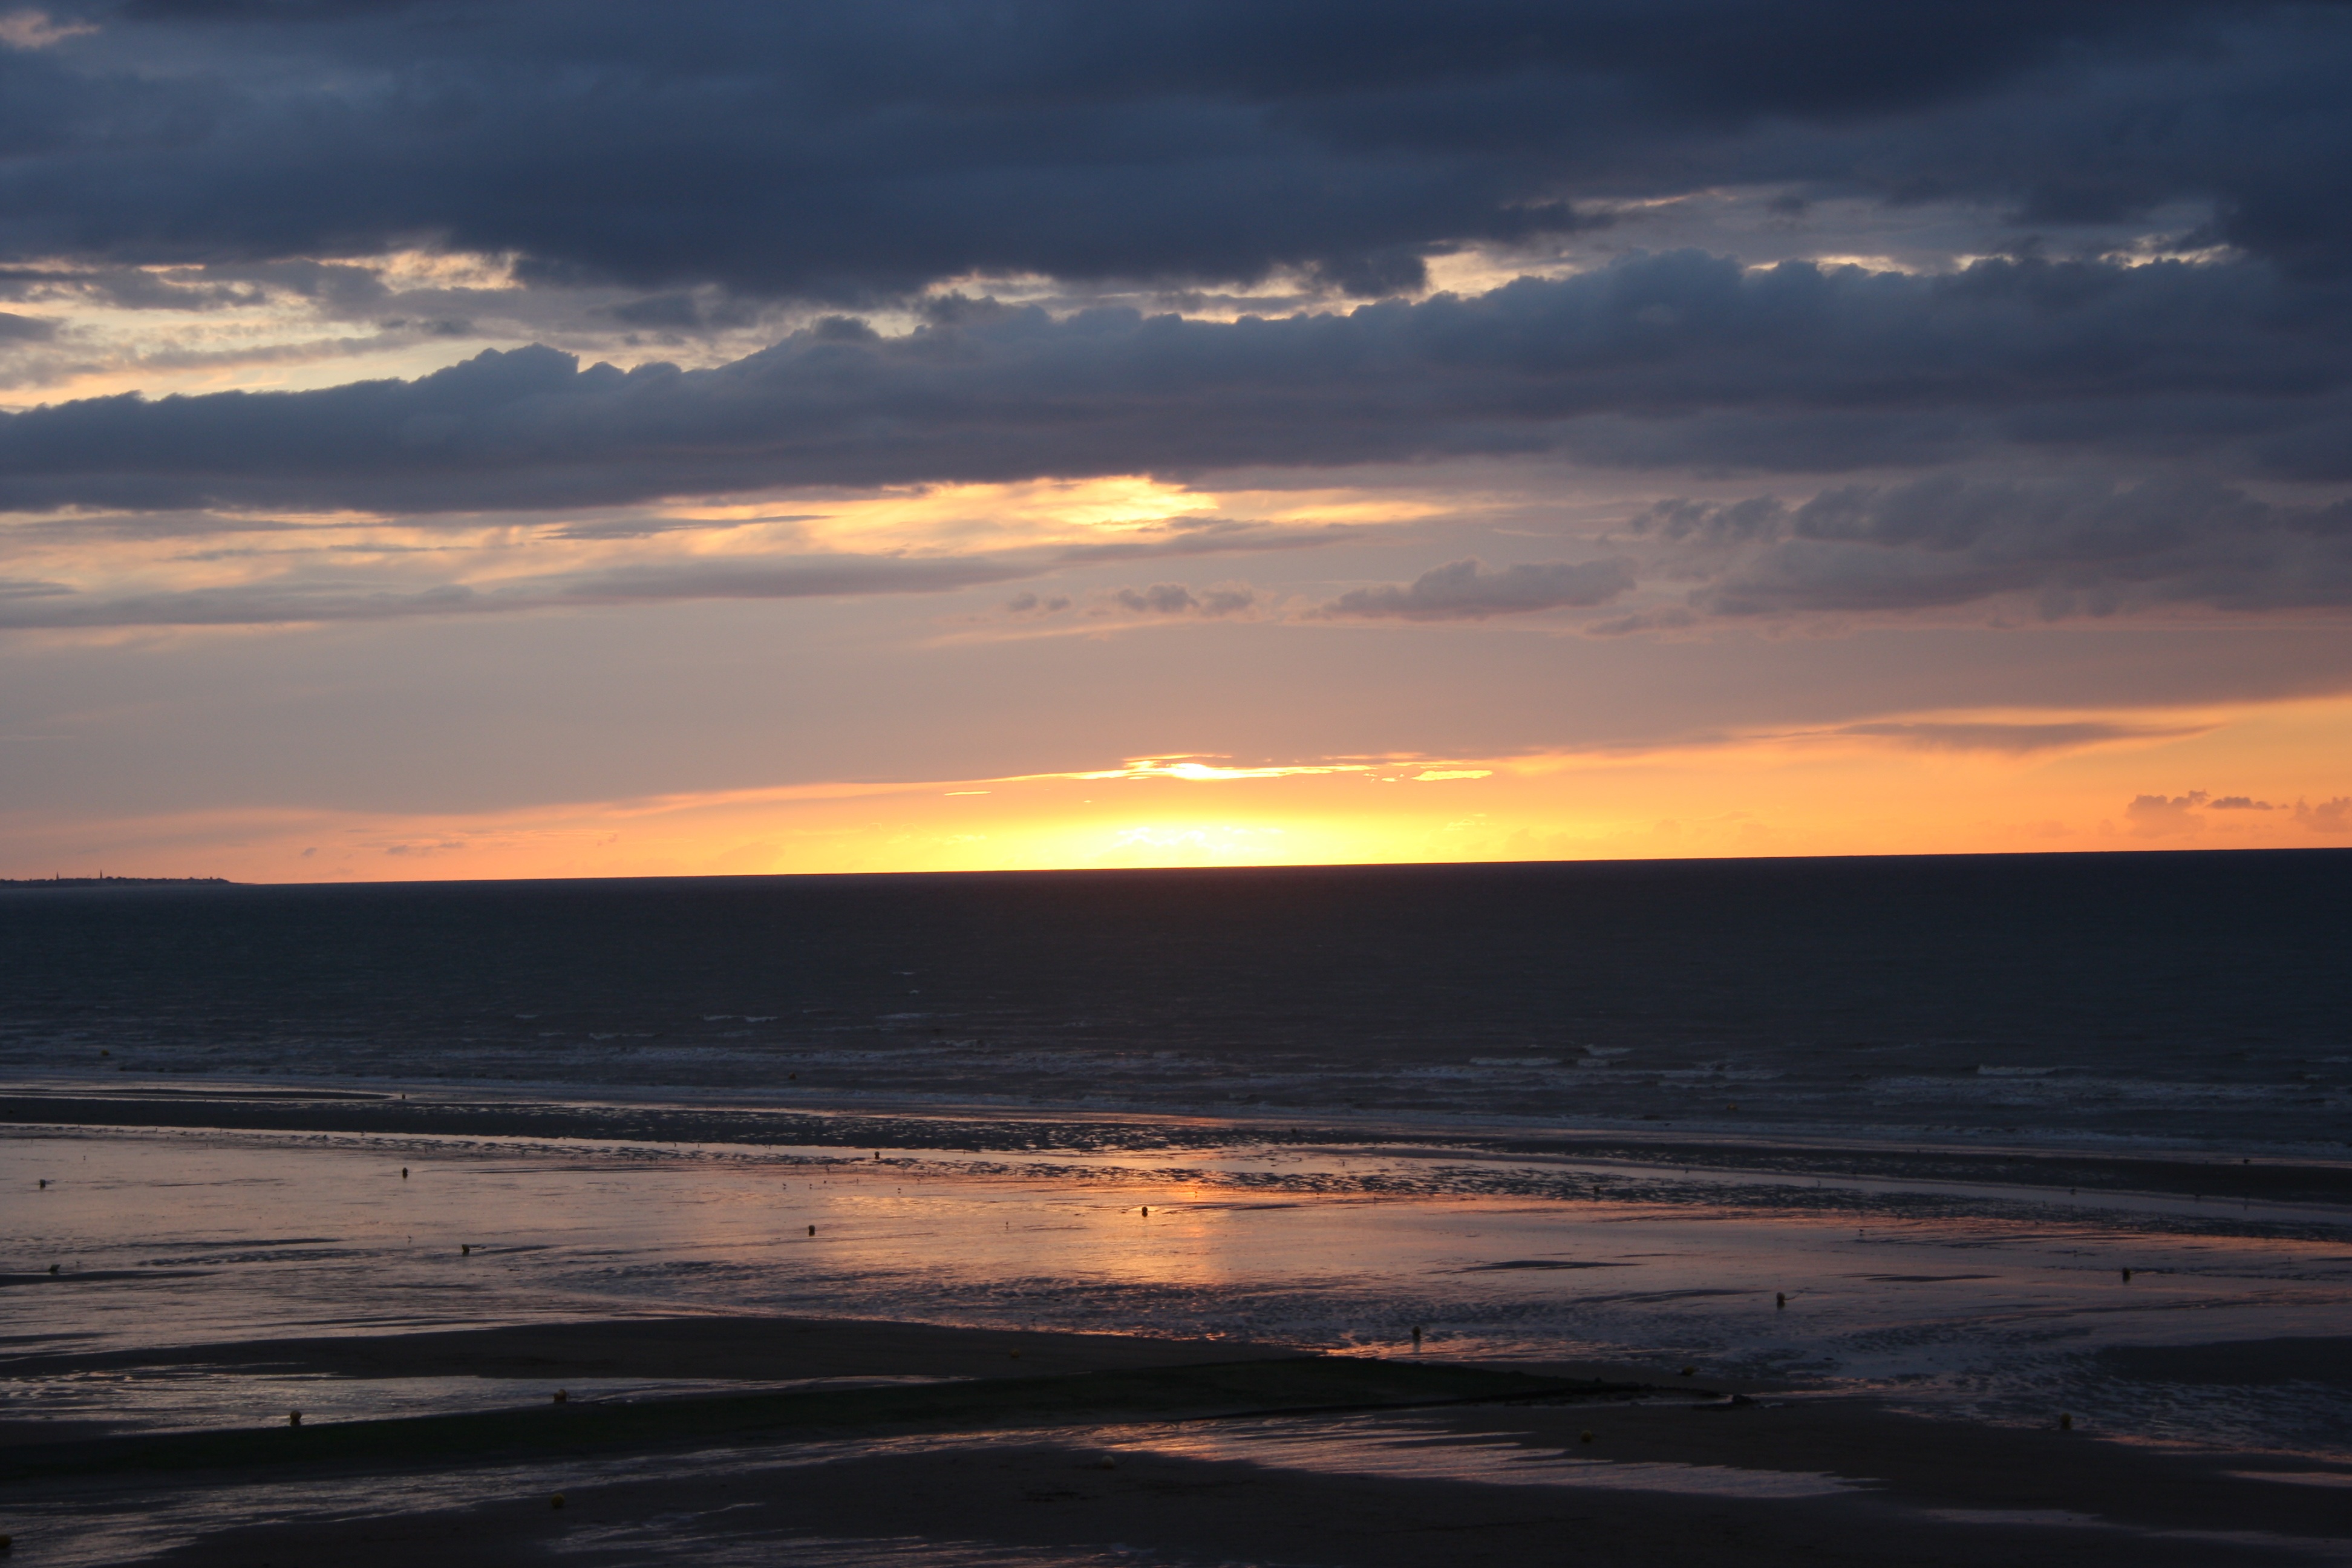
beach, sea, coast, sand, ocean, horizon, cloud, sky, sun, sunrise, sunset, sunlight, morning, shore, wave, dawn, dusk, evening, bay, body of water, afterglow, landscape was, wind wave, normandy beach